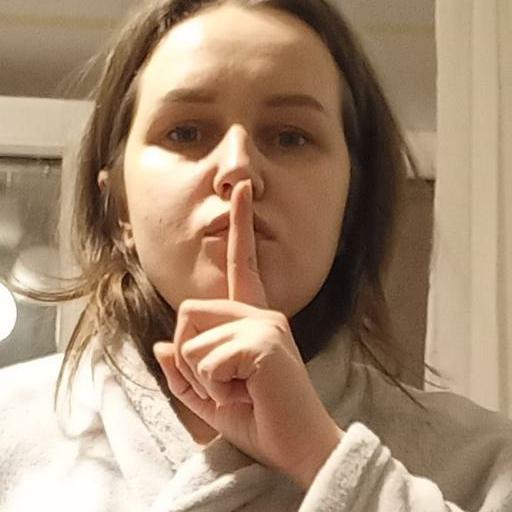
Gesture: mute